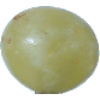
Label: Grape White 1